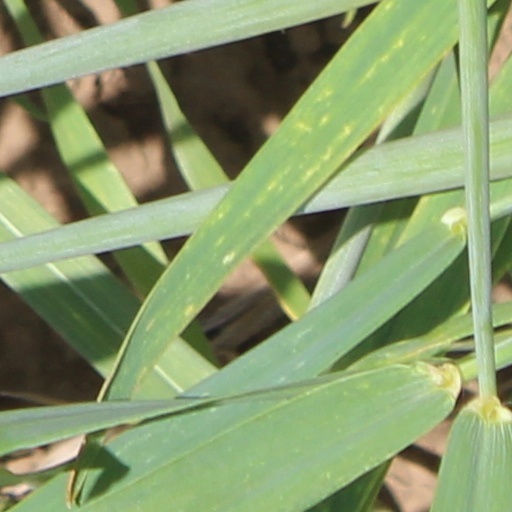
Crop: wheat